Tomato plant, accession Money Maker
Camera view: horizontal (90 deg, fisheye); turntable rotation: 180 degrees
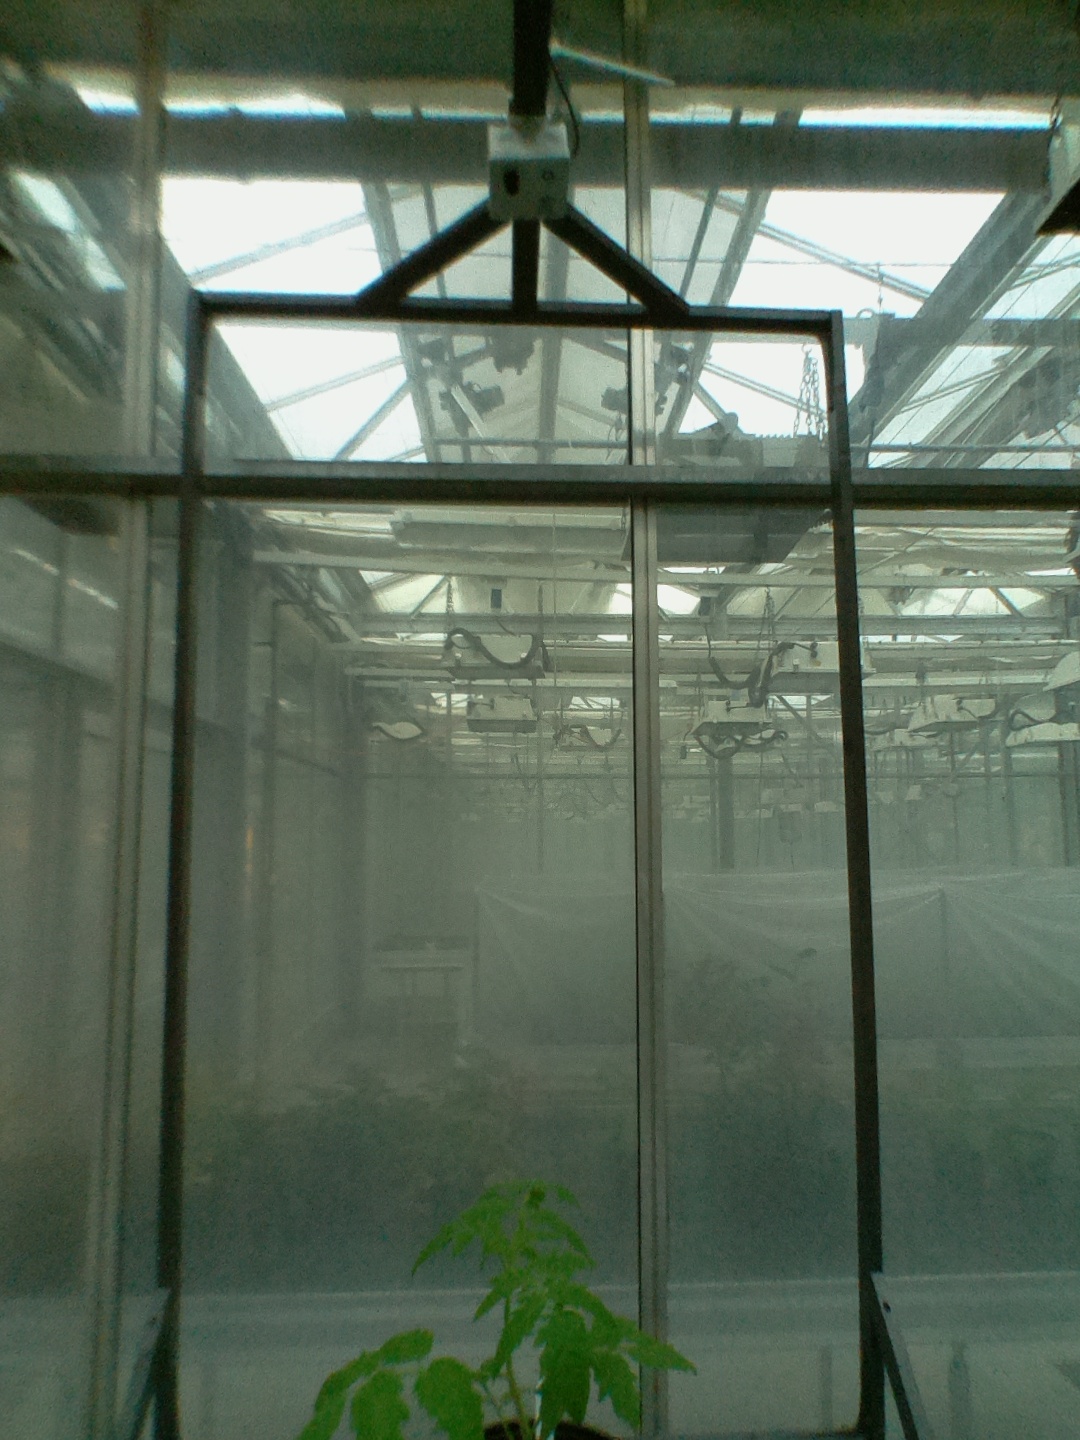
BBCH growth stage 13: 6 of true leaves visible